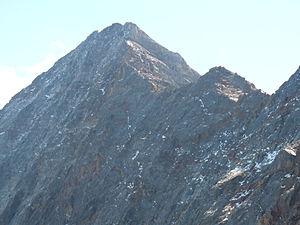
Le mont Émilius est un sommet du massif du Grand-Paradis situé au centre géographique de la Vallée d'Aoste, en amont de la capitale régionale Aoste.